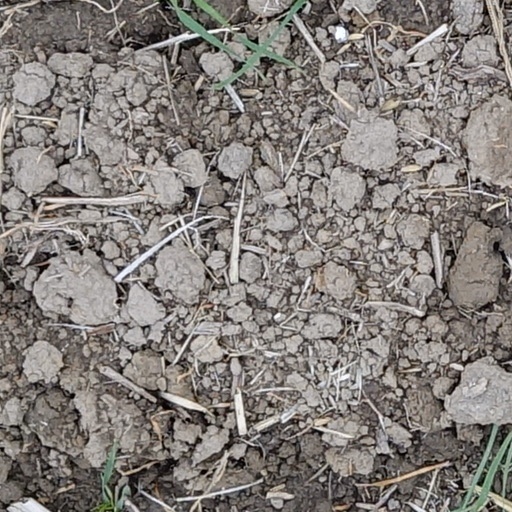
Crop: wheat